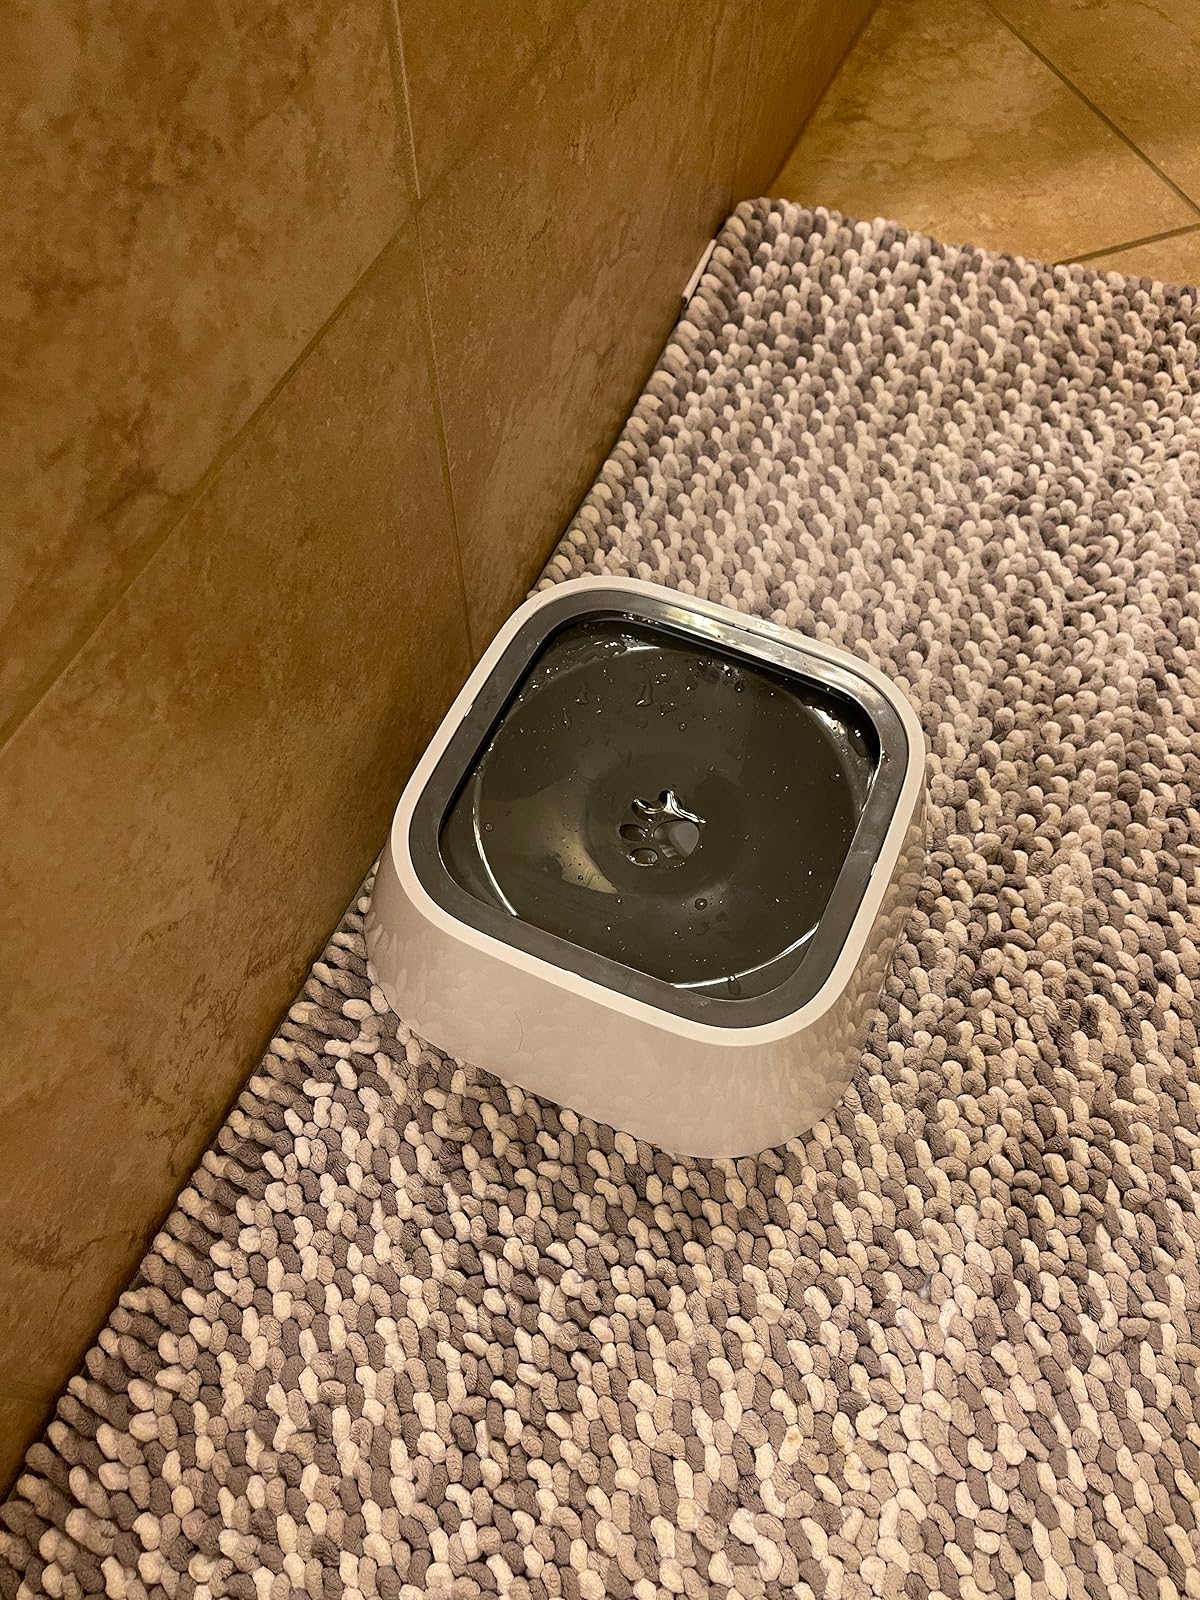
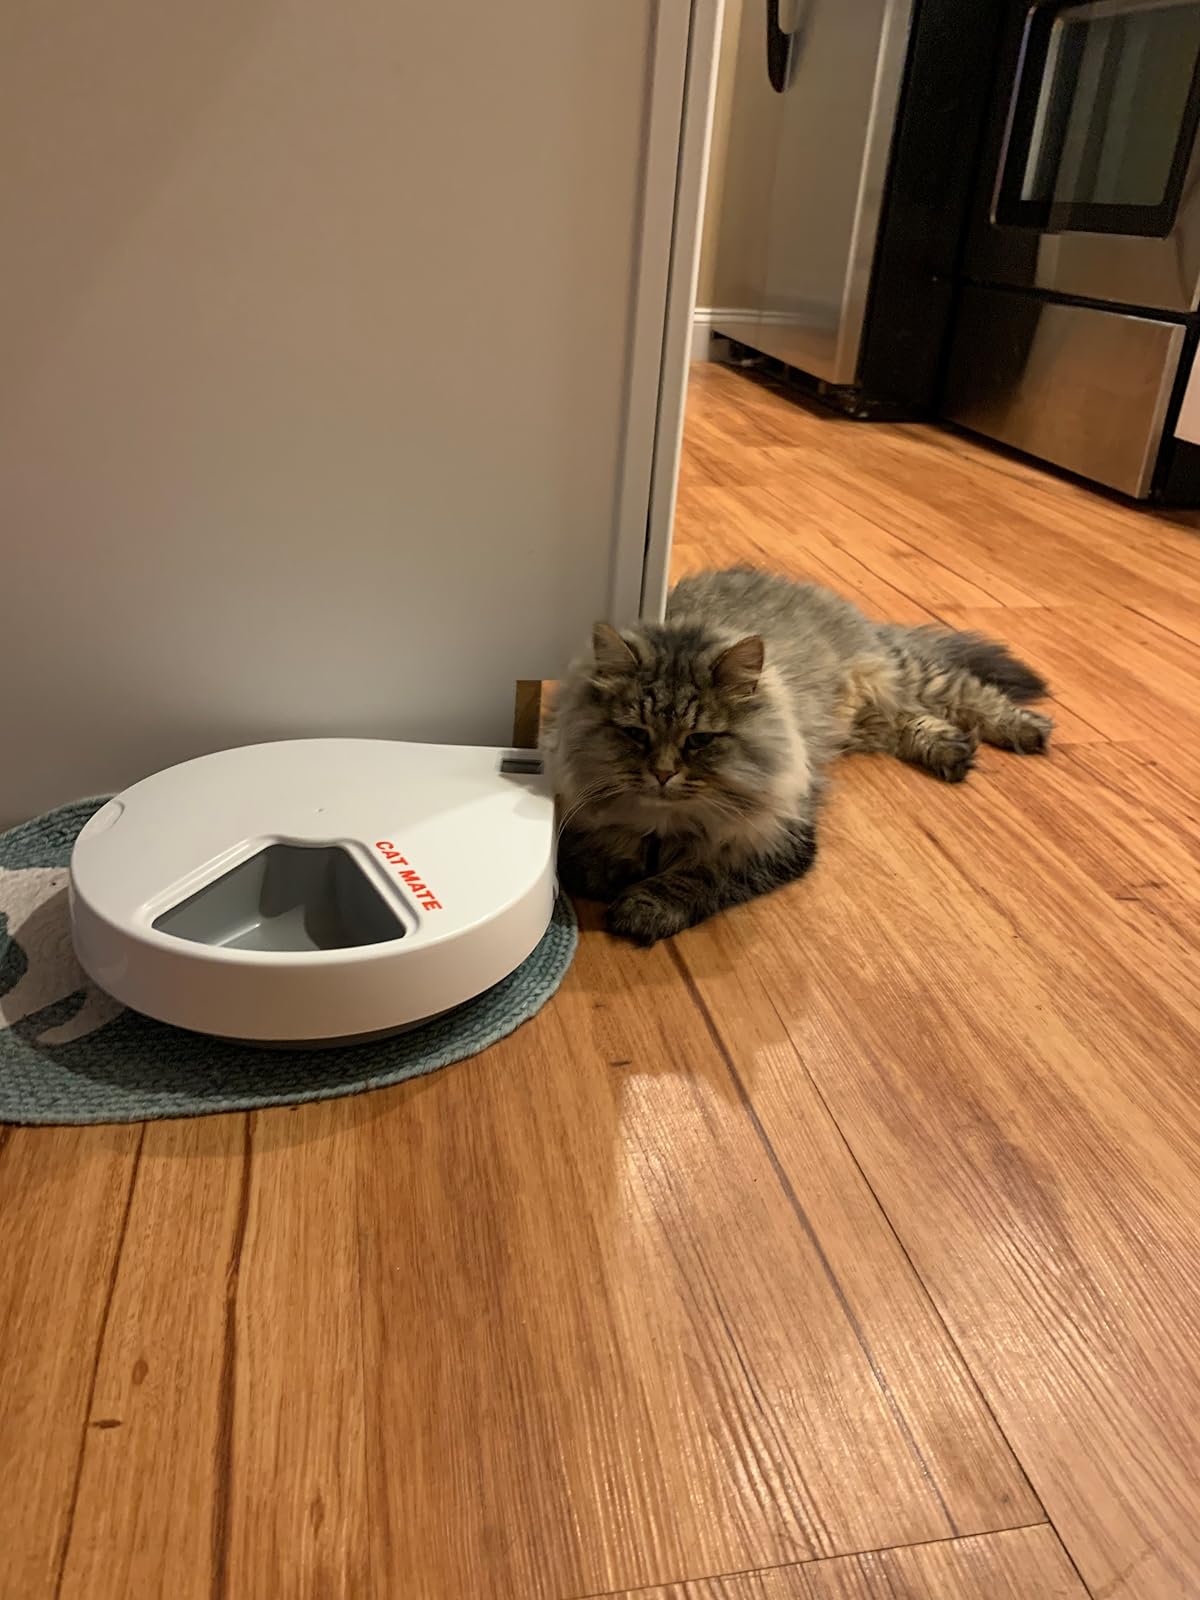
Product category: items_feeder
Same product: no